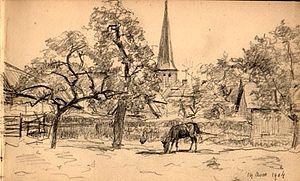
Saint-Vaast-d'Équiqueville est une commune française située dans le département de la Seine-Maritime en région Normandie.
Jean-Baptiste Auguste Durst est un peintre français